Prehistory of the Levant

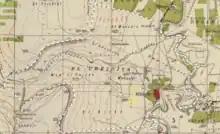
1940s Survey of Palestine showing the location Tel Ubeidiya at Ubeidiya, Tiberias and the separate Ubeidiya prehistoric site discovered in 1959.

Ubeidiya prehistoric site is an open site that existed alongside the extinct Lake Ubeidiya whose shores were inhabited by over a hundred Asian and African animal species including mammals such as giraffes, Syrian elephants, Persian fallow deer, mountain and Dorcas gazelles, and the now-extinct pelorovis; birds; reptiles; amphibians; and insects. Some of these animals have been hunted by hominins who inhabited the site, as evidenced by the cut marks observed on the fossilized bones. The stone tools found in Ubeidiya include hand axes, picks, chopping tools, and spheroids. These tools have been attested to the Early Acheulian industry. The tools show a preference for specific rock types such as basalt, limestone and flint for particular tool types. This implies a sophisticated understanding of raw materials by the hominins who located and selected them for production. Other stone tool assemblages in the Levant have been attested to the early Acheulean but lack sufficient dating evidence to compare with Ubeidiya's finds. These sites include Abbassia near the Nile, Evron Quarry and Zihor in Israel and al-Lataminah in Syria.